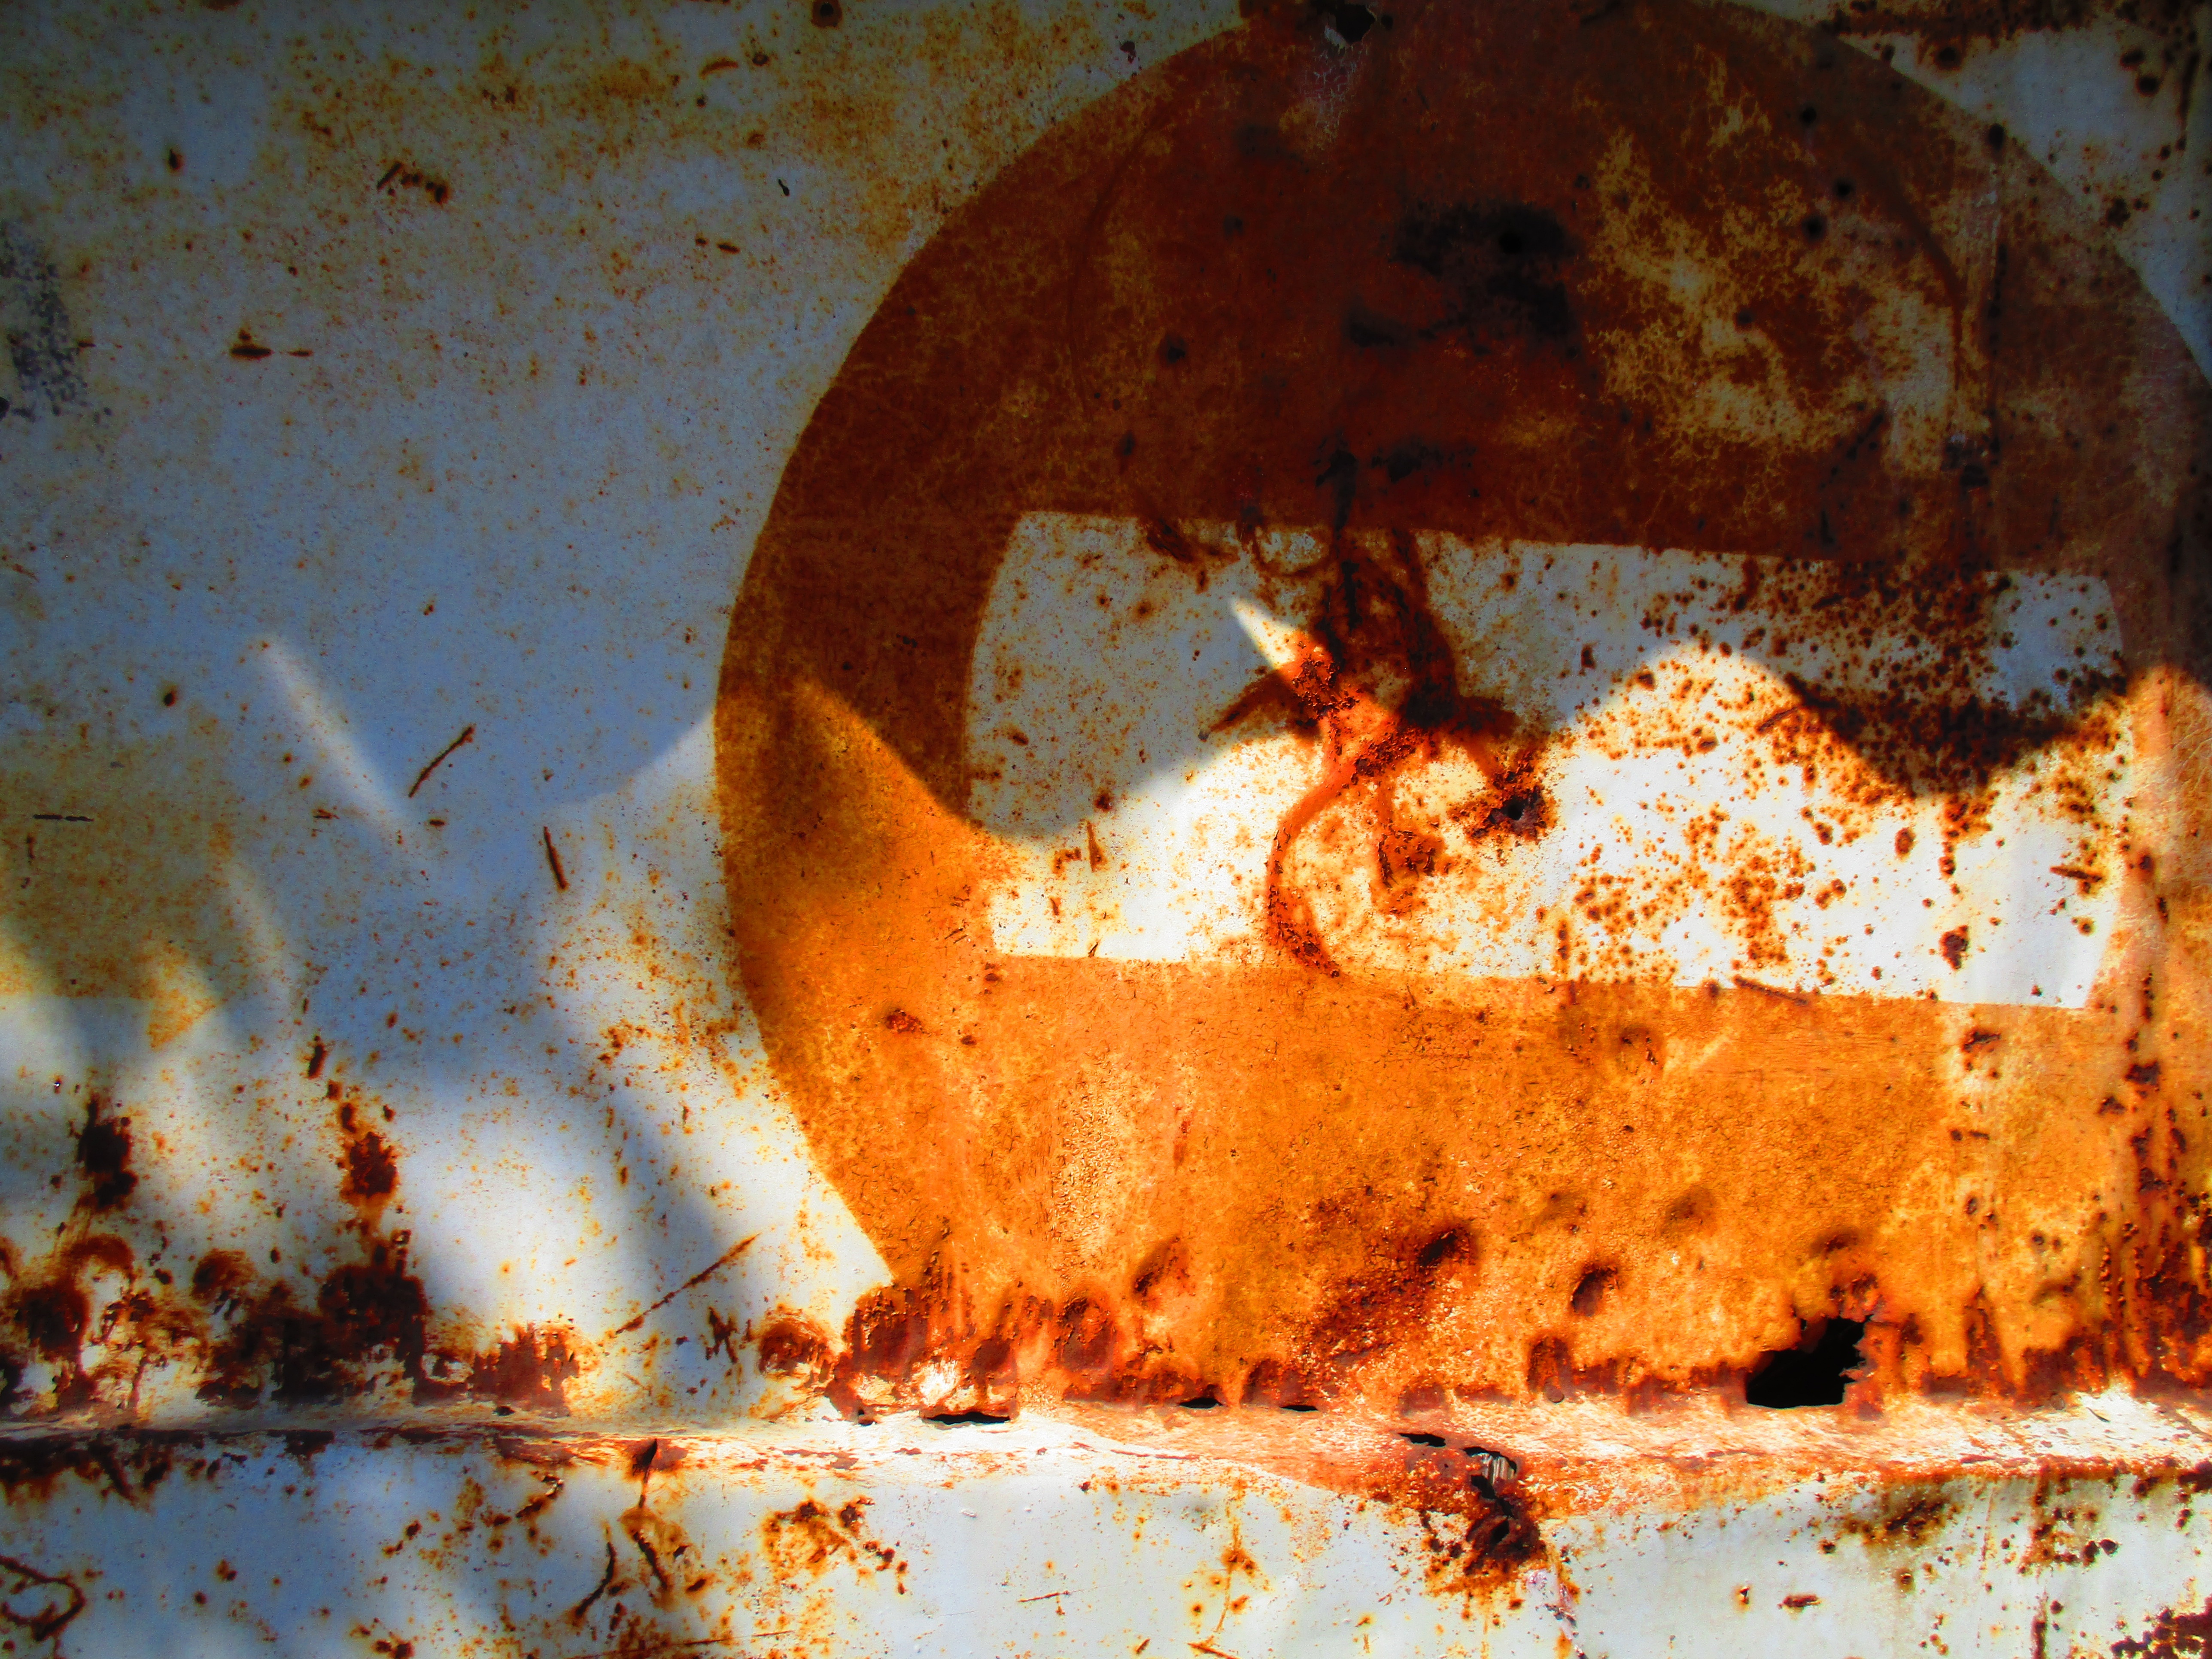
texture, sign, rust, fire, explosion, material, sheet, iron, a metal sheet, metal surfaces